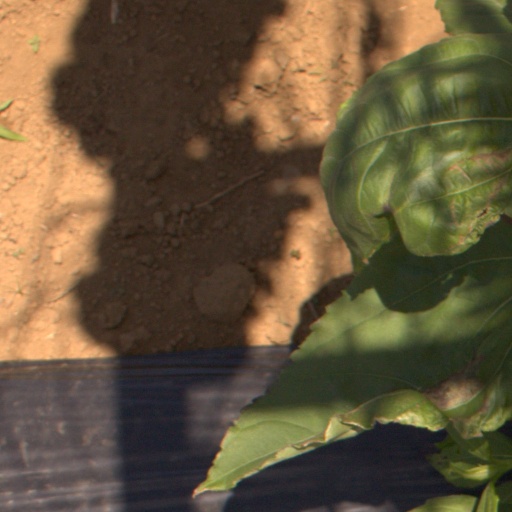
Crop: Jerusalem artichoke